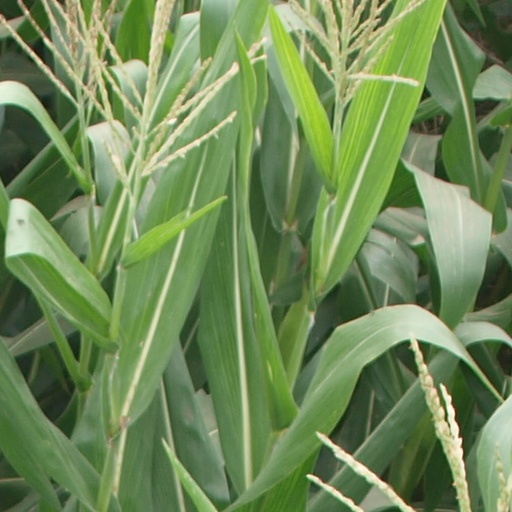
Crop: maize; corn